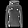
Label: Pullover